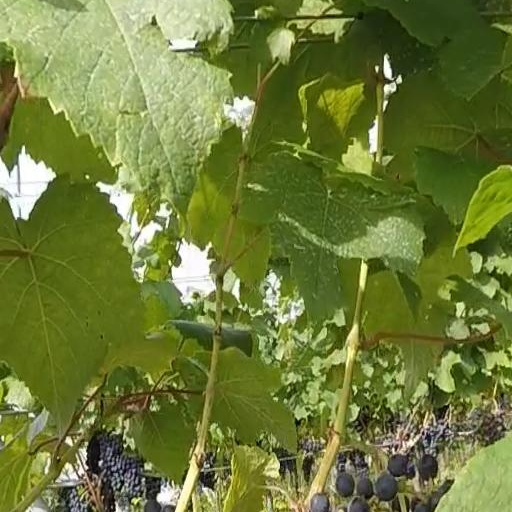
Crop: grape